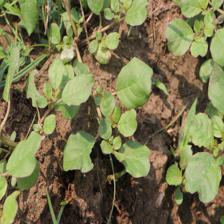
Label: BroadLeafWeed